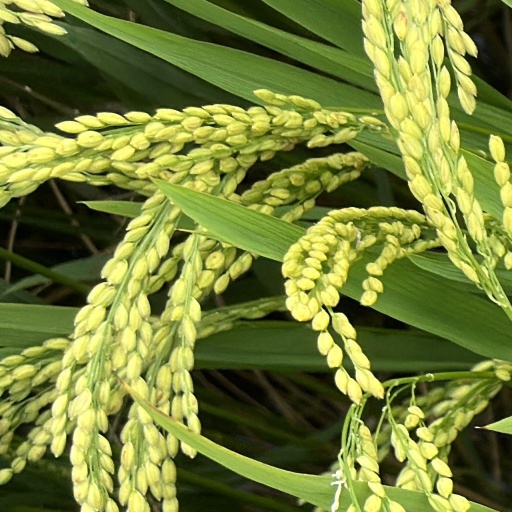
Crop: rice